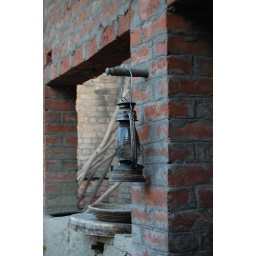
A kerosene lamp hangs on the wall of a home in the village of Purva, Uttar Pradesh, india